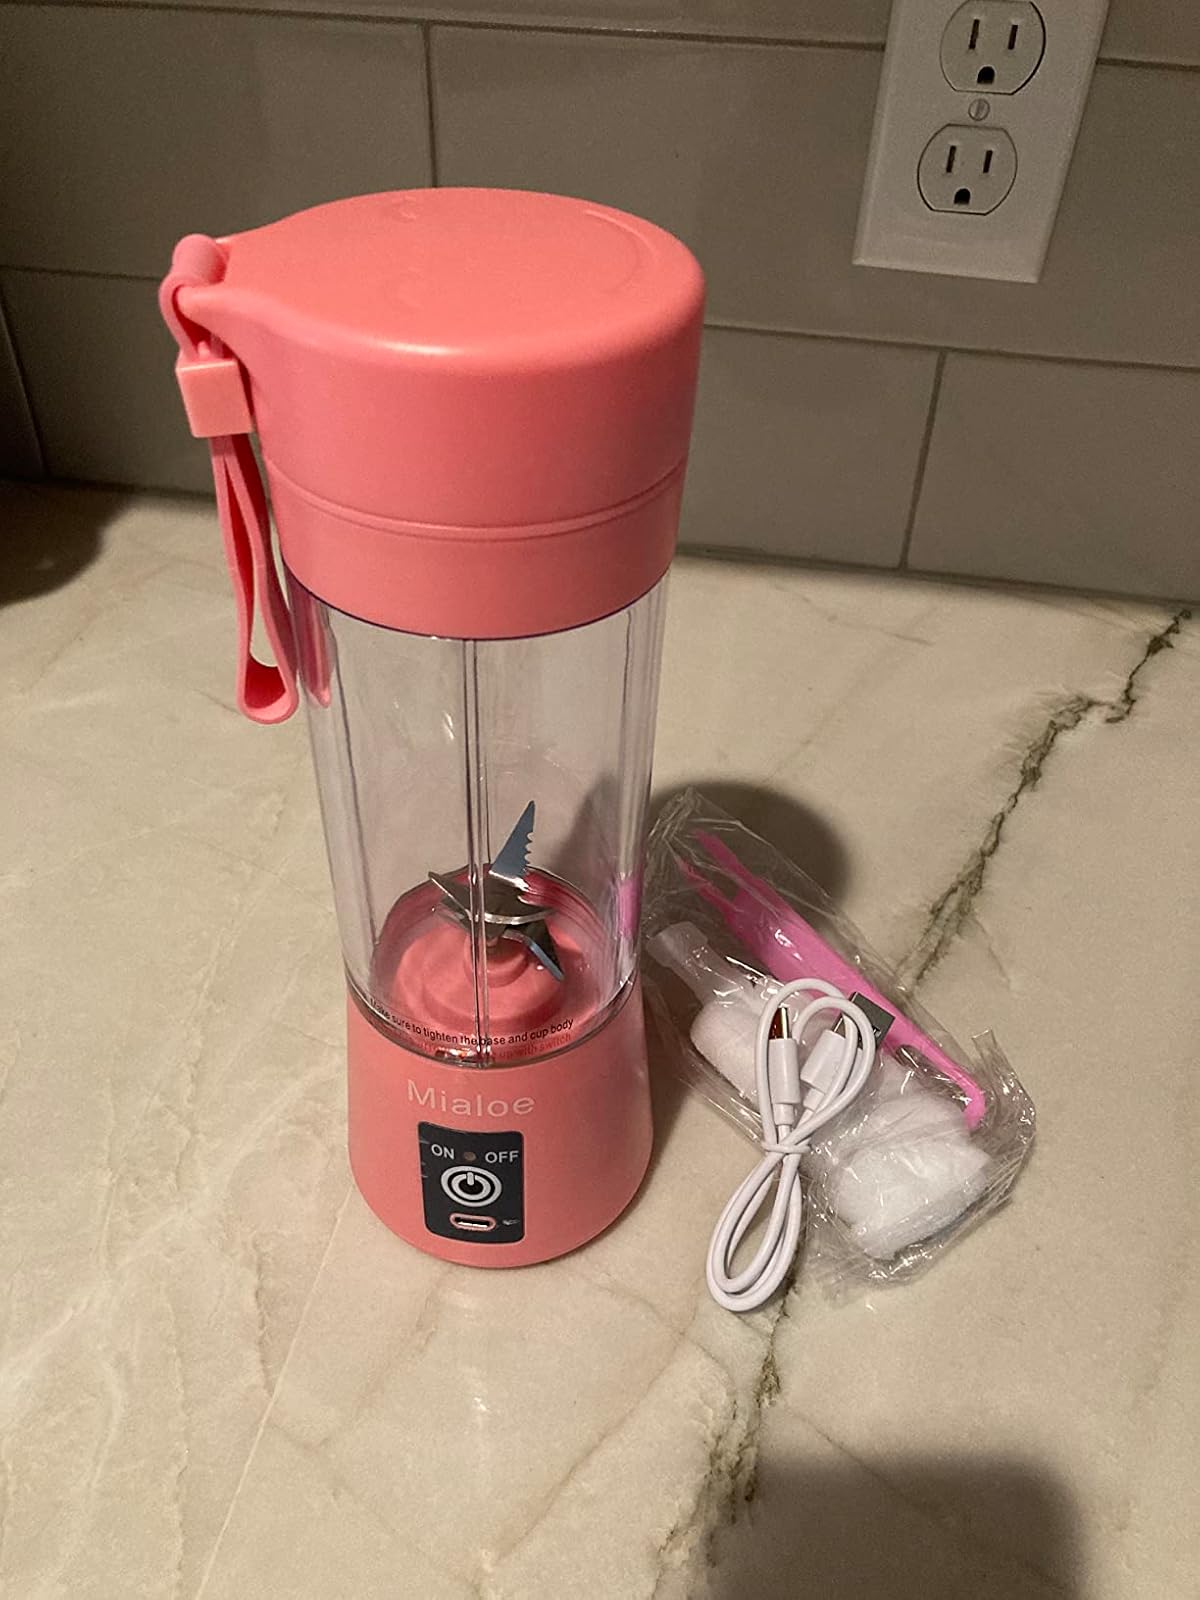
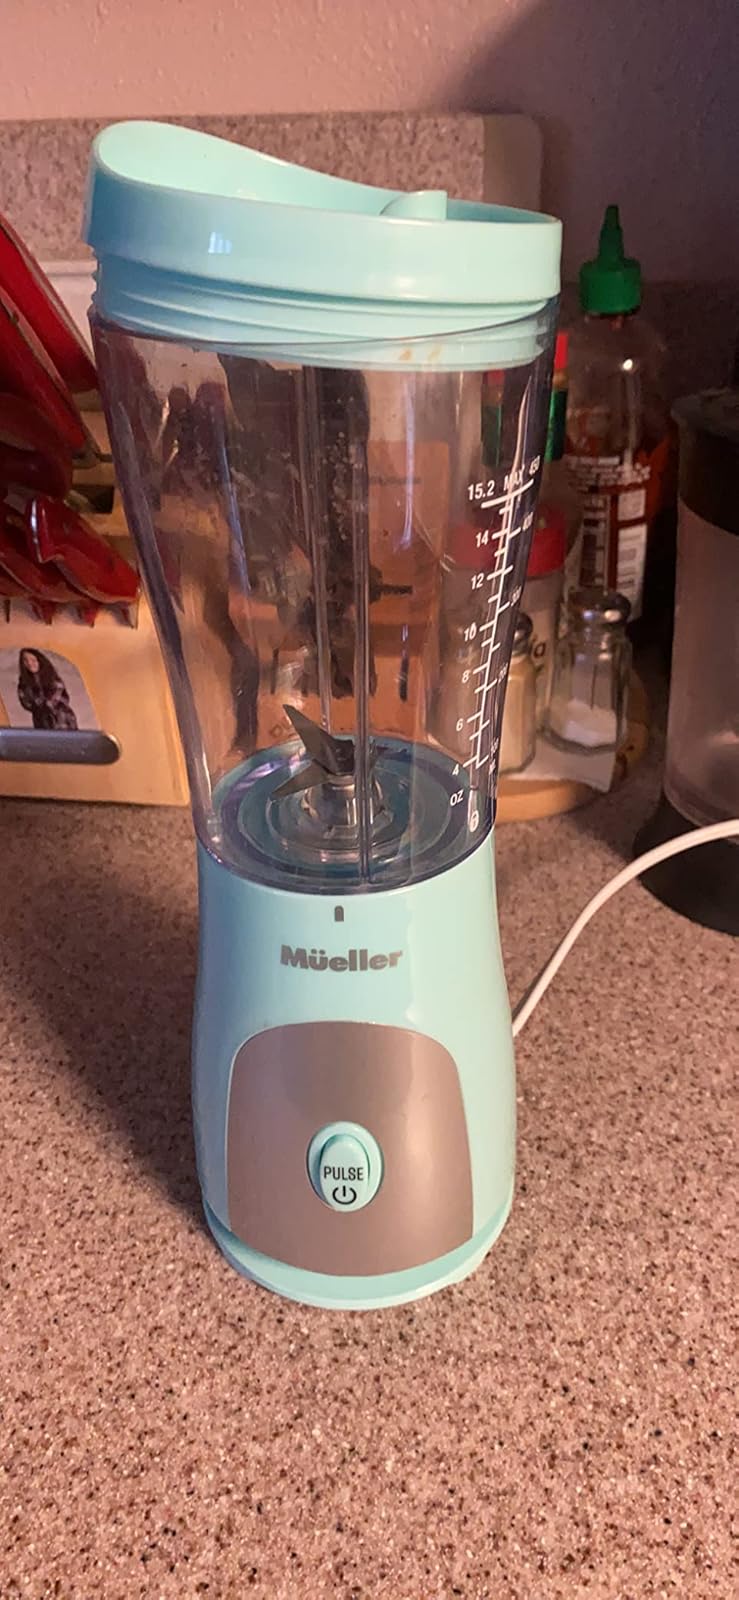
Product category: items_blender
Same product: no